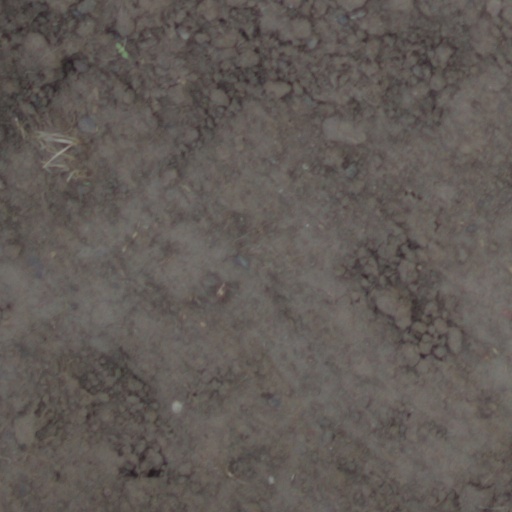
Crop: wheat